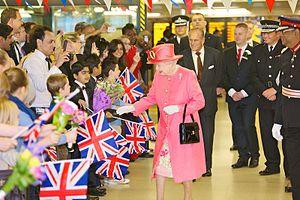
"La Royal Rota ou ""rotation royale"" en français, est un système d'accréditation exclusif, organisé par la News Media Association, dont l'objectif est de couvrir tous les événements liés à la monarchie britannique, qu'il s'agisse d'activités au Royaume-Uni ou à l'étranger.